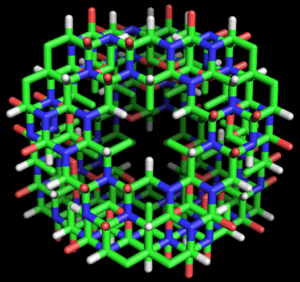
Le mécanisme cyclol est le premier modèle structural d'une protéine globulaire. Il a été imaginé par Dorothy Wrinch à la fin des années 1930, et repose sur trois hypothèses :